Louise Wright (illustrator)

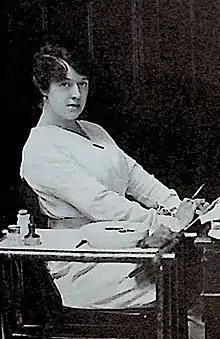
Louise Wright sitting at her easel in 1917 or 1918

Louise Wright (born 5 September 1863) was a fashion illustrator. Four of her six siblings were also professional artists. They were all born in Leeds, and almost all of them later moved to London.